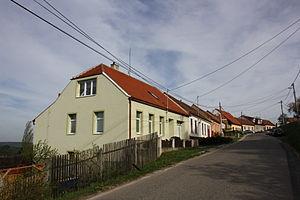
Omice est une commune du district de Brno-Campagne, dans la région de Moravie-du-Sud, en République tchèque. Sa population s'élevait à 779 habitants en 2017.